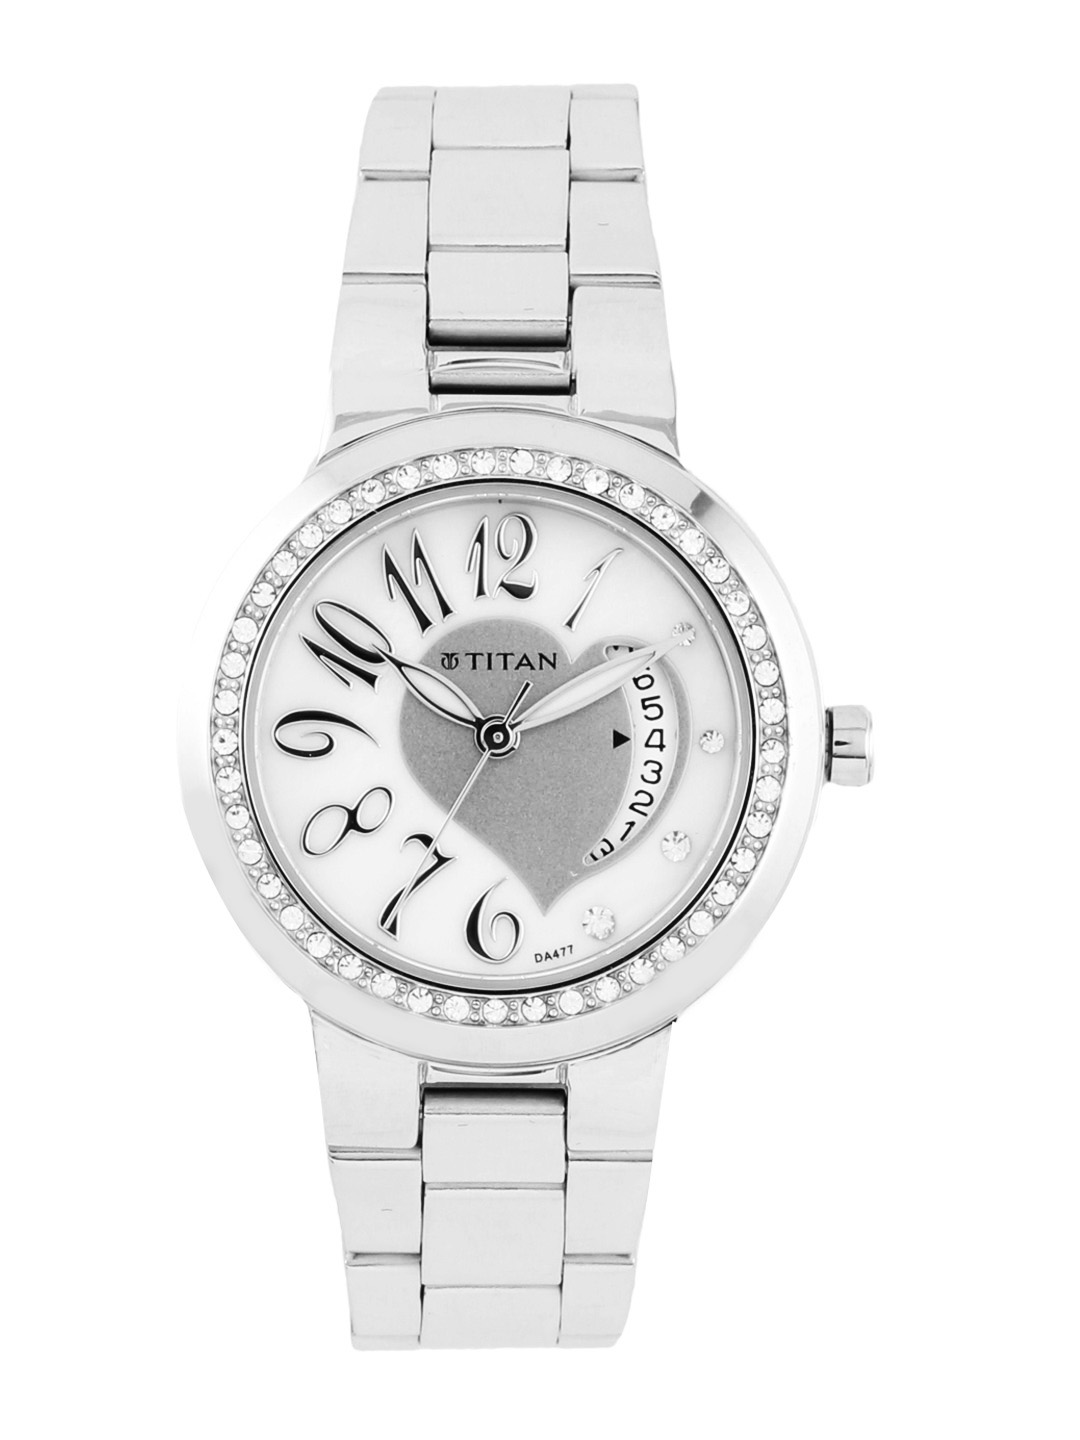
Titan Women Steel Watch
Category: Accessories / Watches / Watches
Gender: Women
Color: Steel
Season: Winter 2016
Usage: Casual